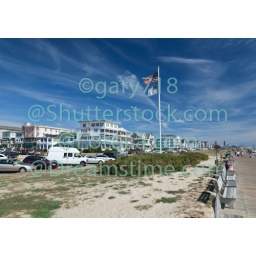
Beach house in Ocean Grove - a small beach town New Jersey